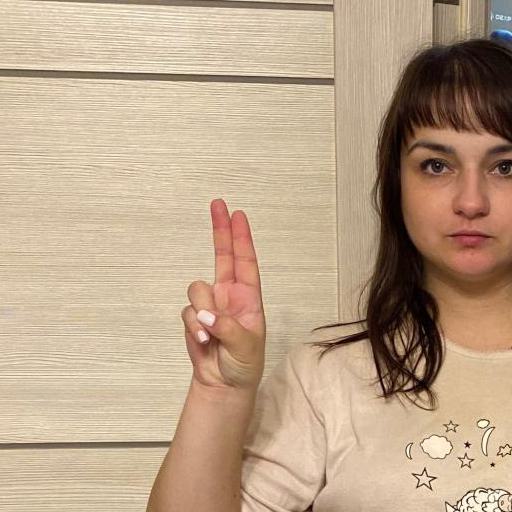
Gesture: two_up